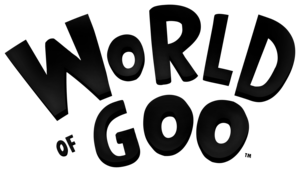
Logo du jeu World of Goo
World of Goo est un jeu vidéo de puzzle pour Windows, Mac OS X, Linux, Wii, iOS, Android, BlackBerry OS, et Nintendo Switch dont la date de commercialisation initiale est le 13 octobre 2008.